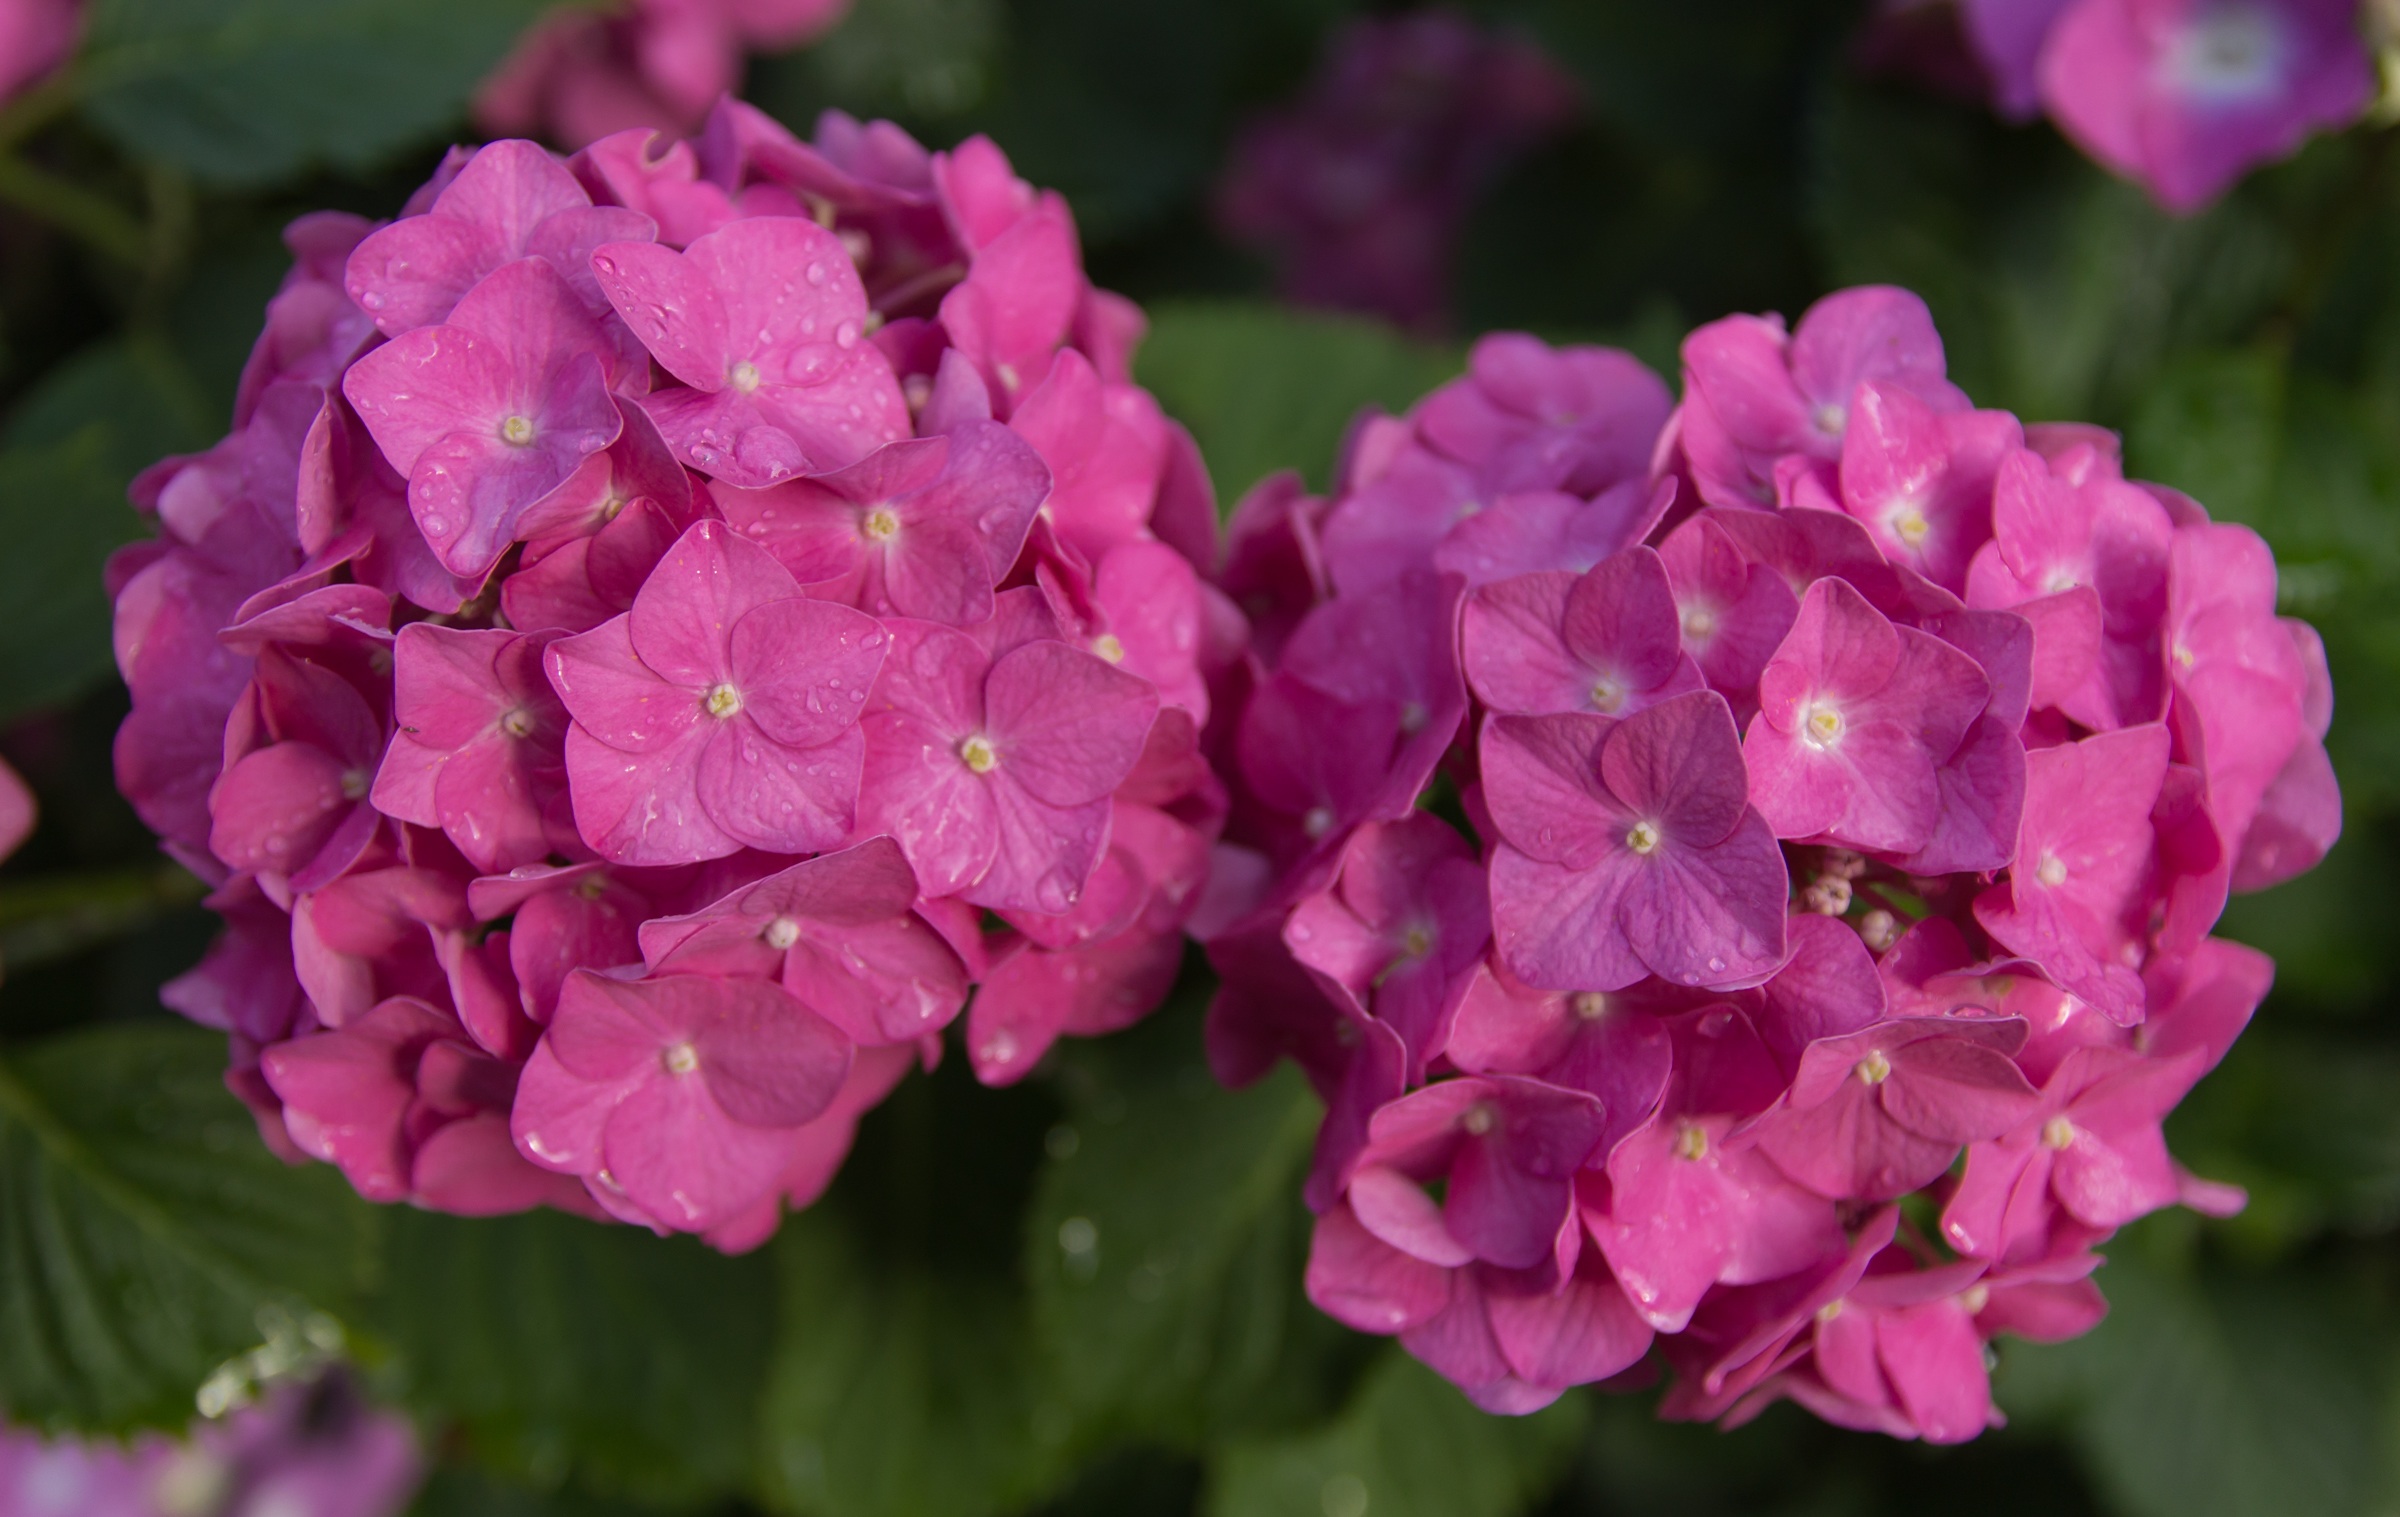
plant, flower, petal, botany, pink, flora, hydrangea, macro photography, flowering plant, hydrangeaceae, cornales, annual plant, land plant